TAR syndrome

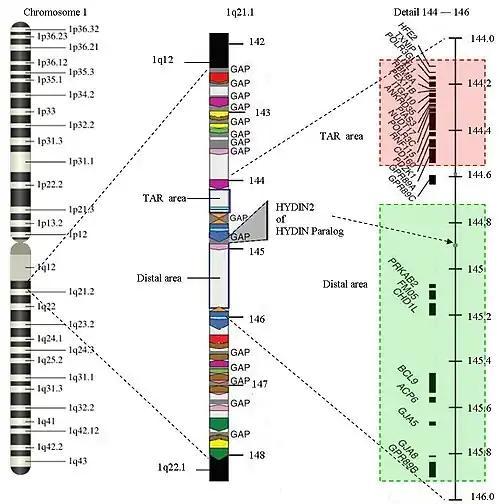
The cytogenetic location (pink box) of the RBM8A gene 0lon 1q21.1

This condition requires mutations in both chromosomes. The first mutation is inheritance of a 1q21.1 deletion and the second is in the remaining in the RBM8A gene.